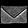
Label: Bag